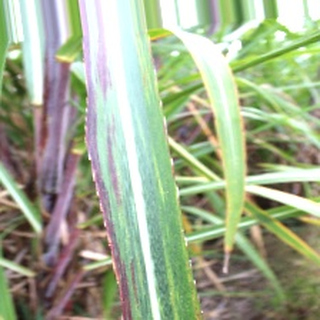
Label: sugarcane_bacterial_blight